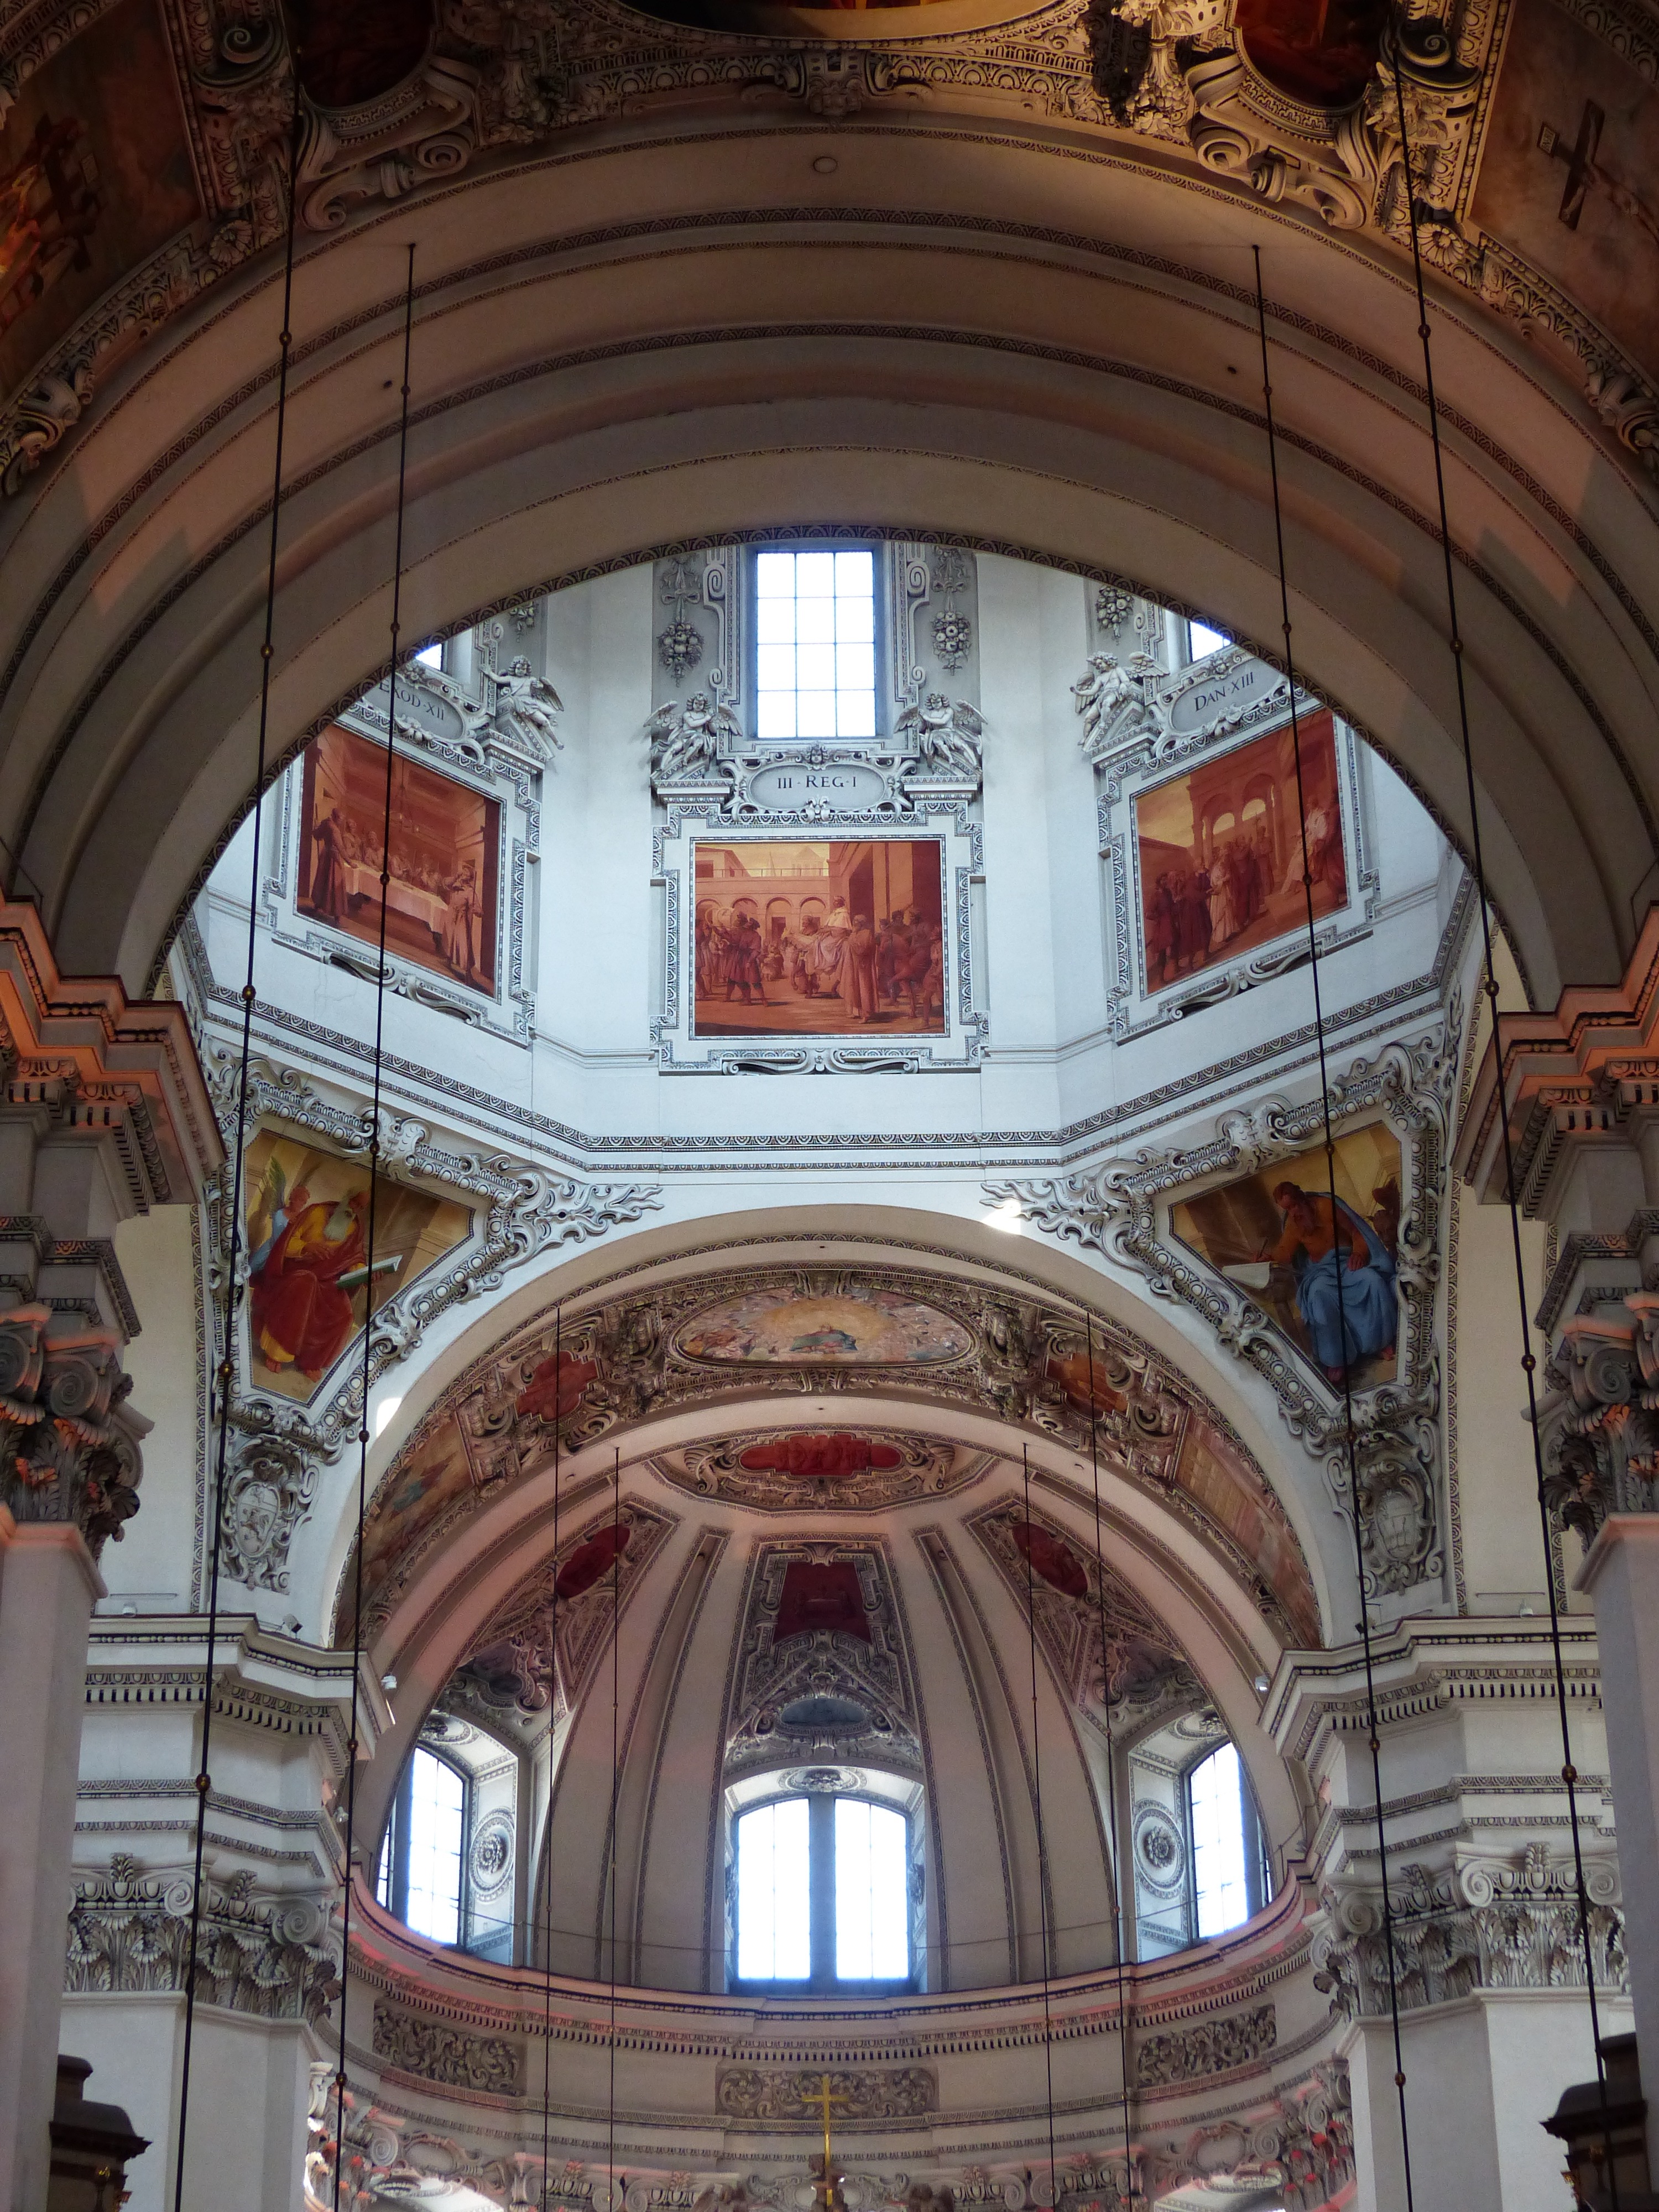
architecture, window, building, arch, italy, facade, church, cathedral, chapel, place of worship, austria, symmetry, synagogue, arcade, nave, basilica, dome, salzburg, historic preservation, unesco world heritage, baroque building, historic centre, passion of the christ, roman catholic, ceiling painting, salzburg cathedral, ancient history, stucco work, donato mascagni, ignazio solari, tambour dome